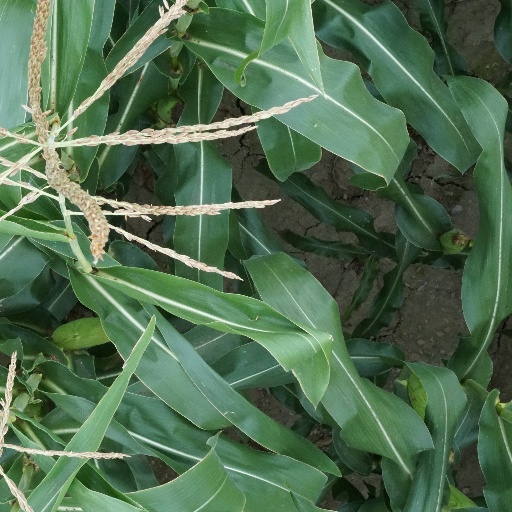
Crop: maize; corn